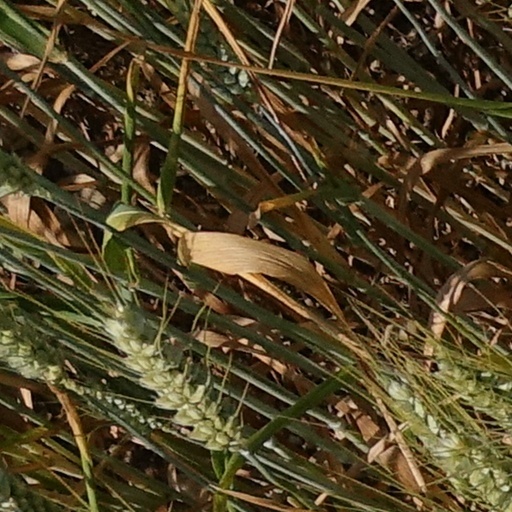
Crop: wheat